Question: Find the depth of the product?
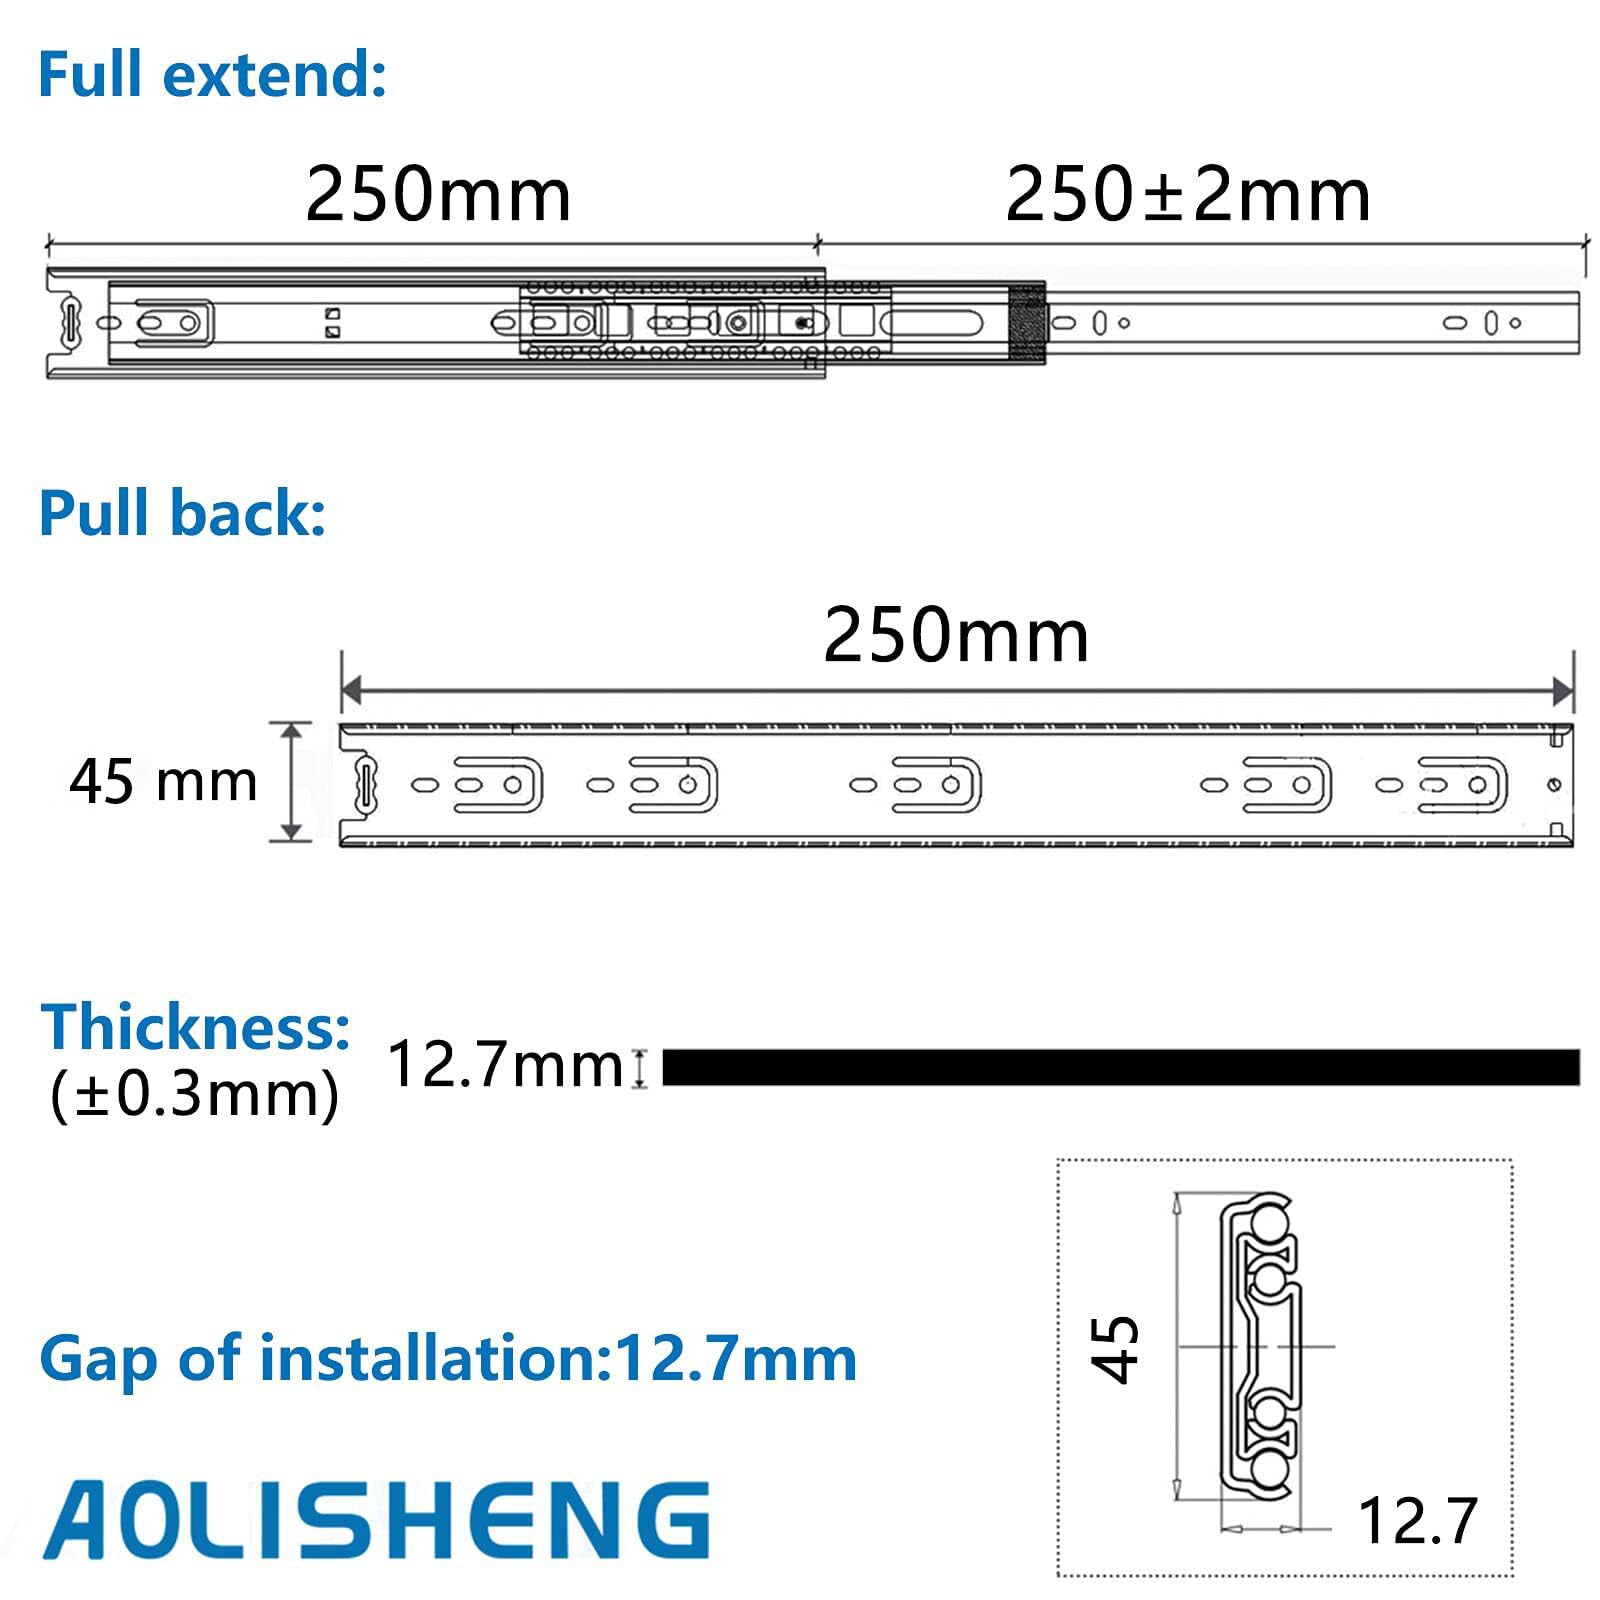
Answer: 250.0 millimetre